Alva Belmont

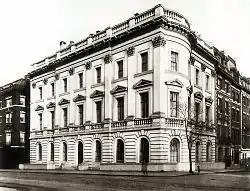
Mrs. O. H. P. Belmont House at 477 Madison Avenue and 51st Street in Manhattan

In 1899 she and Oliver bought the corner of 477 Madison Avenue and 51st Street in Manhattan. The mansion became known as the Mrs. O. H. P. Belmont House. The neoclassical three-story townhouse, designed by Hunt & Hunt, had a limestone facade and interior rooms in an eclectic mix of styles. Construction was still underway when Oliver Belmont died, when Alva announced that she would build an addition that was an exact reproduction of the Gothic Room in Belcourt, to house her late husband's collection of medieval and early Renaissance armor. The room, dubbed The Armory, measured and was the largest room in the house. She and her youngest son, Harold, moved into the house in 1909. The Armory would later be used as a lecture hall for women suffragists. She sold the townhouse in 1923.